Albert shako

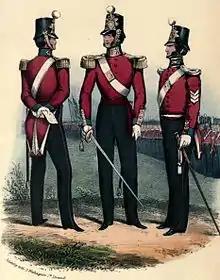
Two officers and a sergeant of the 73rd (Highland) Regiment of Foot depicted wearing the shako in 1851. In this depiction the sergeant wears an officer's shako plate

In October 1843 the Duke of Wellington, who was Commander-in-Chief of the British Army, made alterations to the hat proposed by Albert. This included shortening it by , reducing the brim to a peak at the front and rear only and replacing the cross-shaped shako plate with one based on a star for line infantry regiments (and various designs for other units). Because the brim had been altered the new design became known as the Albert shako.